Jayon Brown

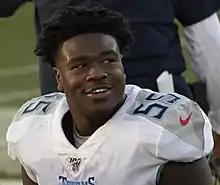
Brown with the Titans in 2019

During Week 4 against the Atlanta Falcons, Brown recorded his first sack of the season on Matt Ryan in the 24–10 road victory. During Week 14 against the Raiders, he recovered a fumble forced by teammate Tye Smith on tight end Darren Waller and returned it for a 46 yard touchdown in the 42–21 road victory. In the next game against the Houston Texans, Brown recorded his first interception of the season off a pass thrown by Deshaun Watson in the 24–21 loss.